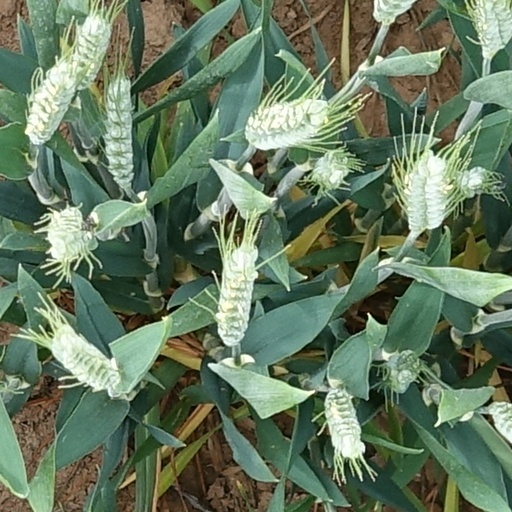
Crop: wheat